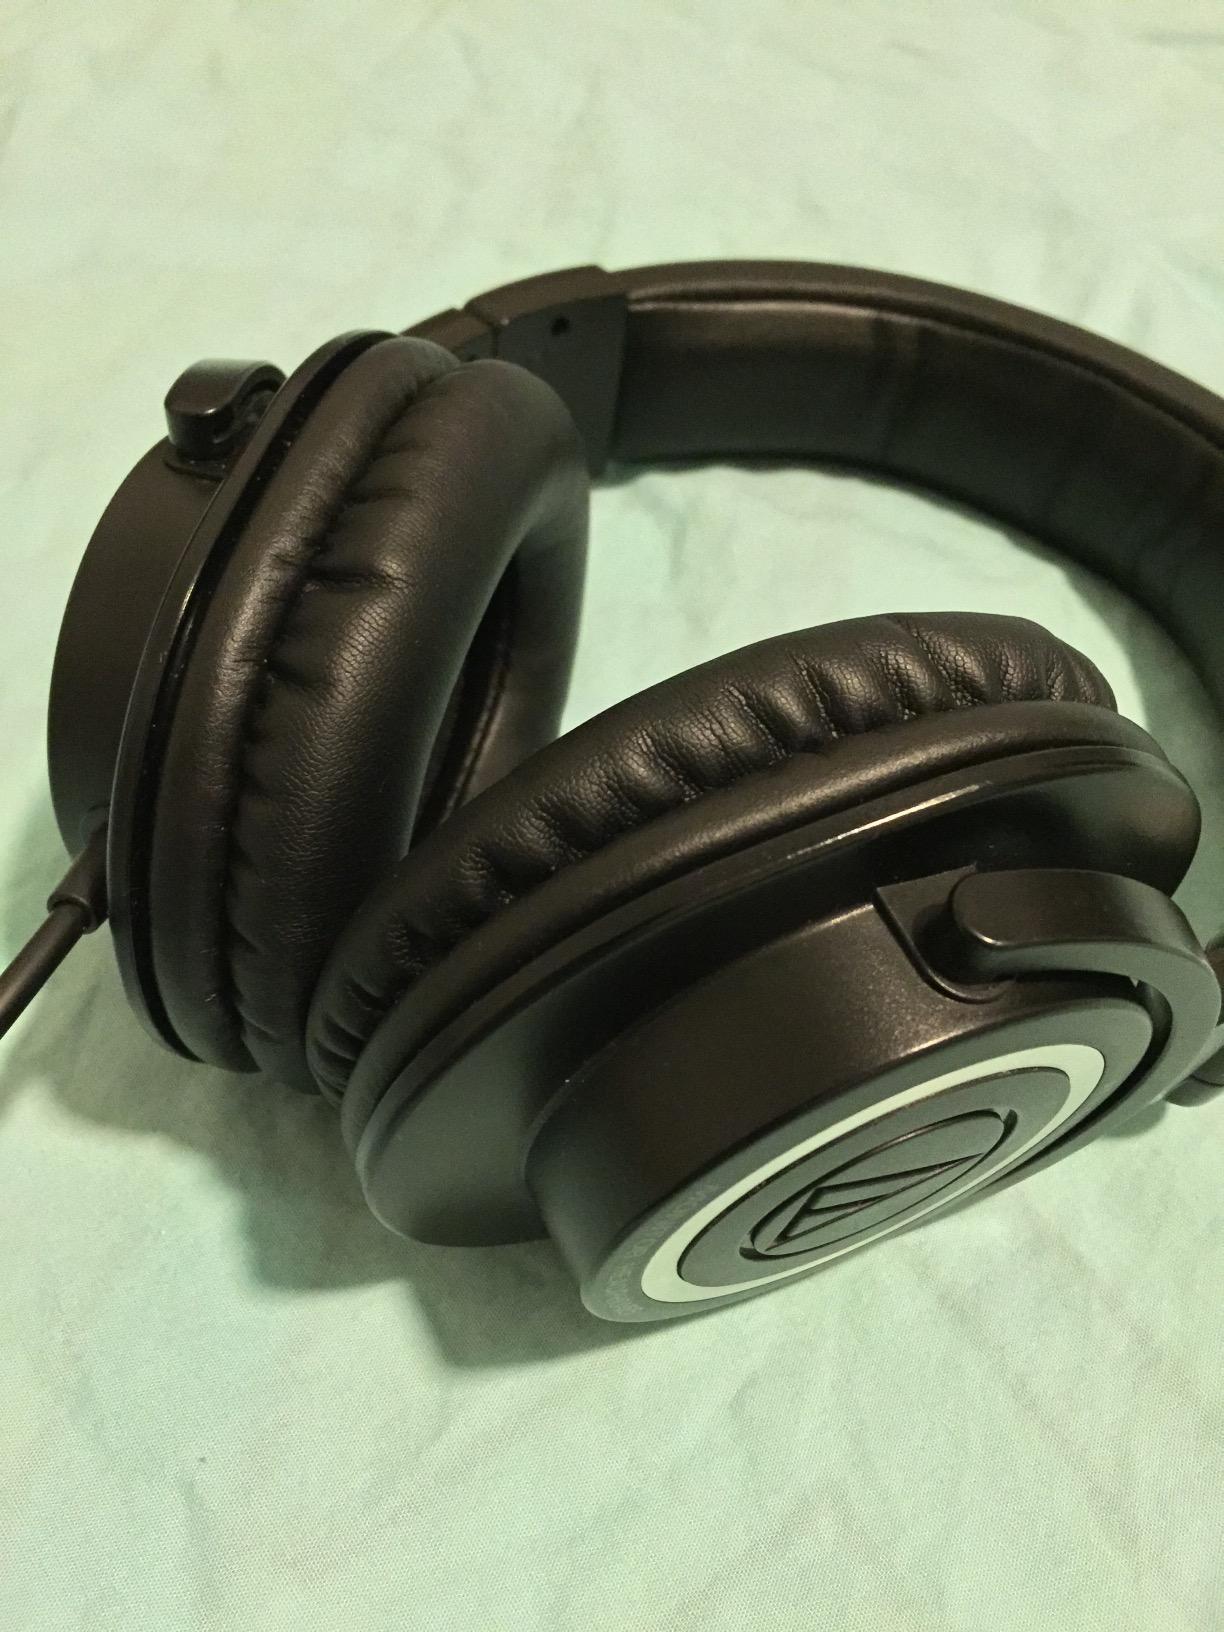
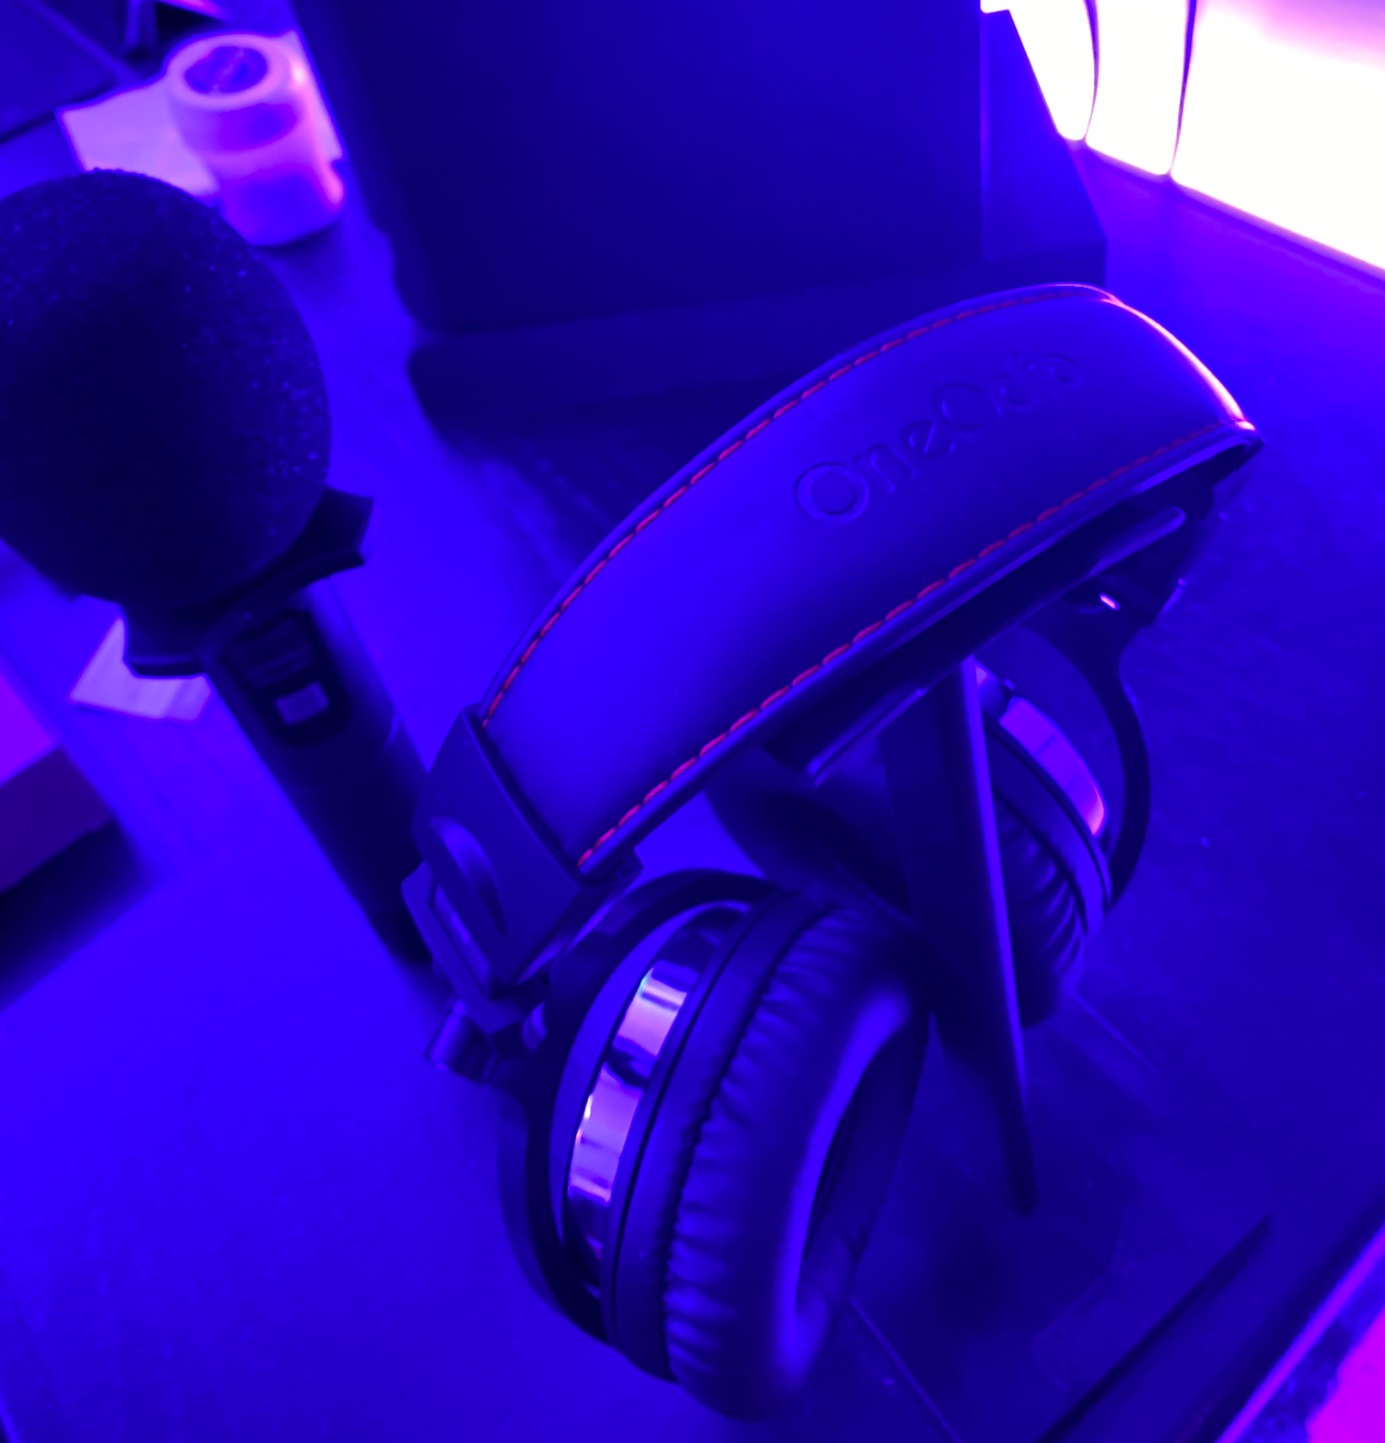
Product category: headphones
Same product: no